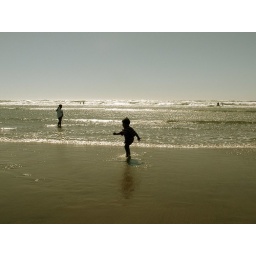
running around cannon beach